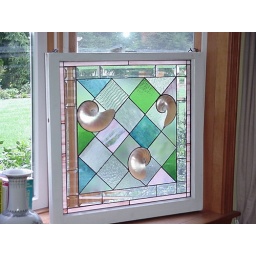
Commissioned to hide an unsightly view from bedroom window in Mattapoisett, MA